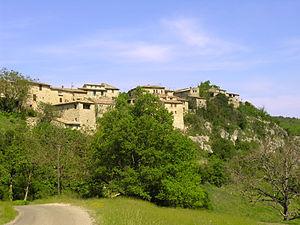
Oppedette est une commune française située dans le département des Alpes-de-Haute-Provence en région Provence-Alpes-Côte d'Azur.